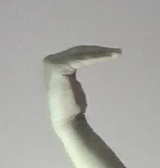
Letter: haa